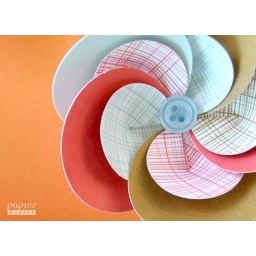
Paper flower in assorted pattern, cute as a button